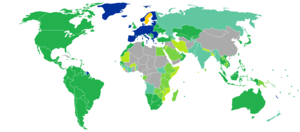
Le passeport suédois est un document de voyage international délivré aux ressortissants suédois, et qui peut aussi servir de preuve de la citoyenneté suédoise.
La nationalité suédoise repose principalement sur le principe du jus sanguinis. C'est-à-dire que la nationalité est conférée principalement par la naissance d'un parent suédois, quel que soit son lieu de naissance. C'est ici l'application du droit du sang.